Main Hall (Japanese Buddhism)

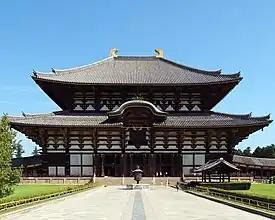
Tōdai-ji's latest "Daibutsuden" reconstructed in 1709 is a 9x7-bay "kondō" (Japan's National Treasure)

Main hall or Main Temple is the building within a Japanese Buddhist monastery compound ("garan") which enshrines the main object of veneration. Because the various denominations deliberately use different terms, this single English term translates several Japanese words, among them "butsuden", "butsu-dō", "kondō", "konpon-chūdō", and "hondō". "Hondō" is its exact Japanese equivalent, while the others are more specialized words used by particular sects or for edifices having a particular structure.